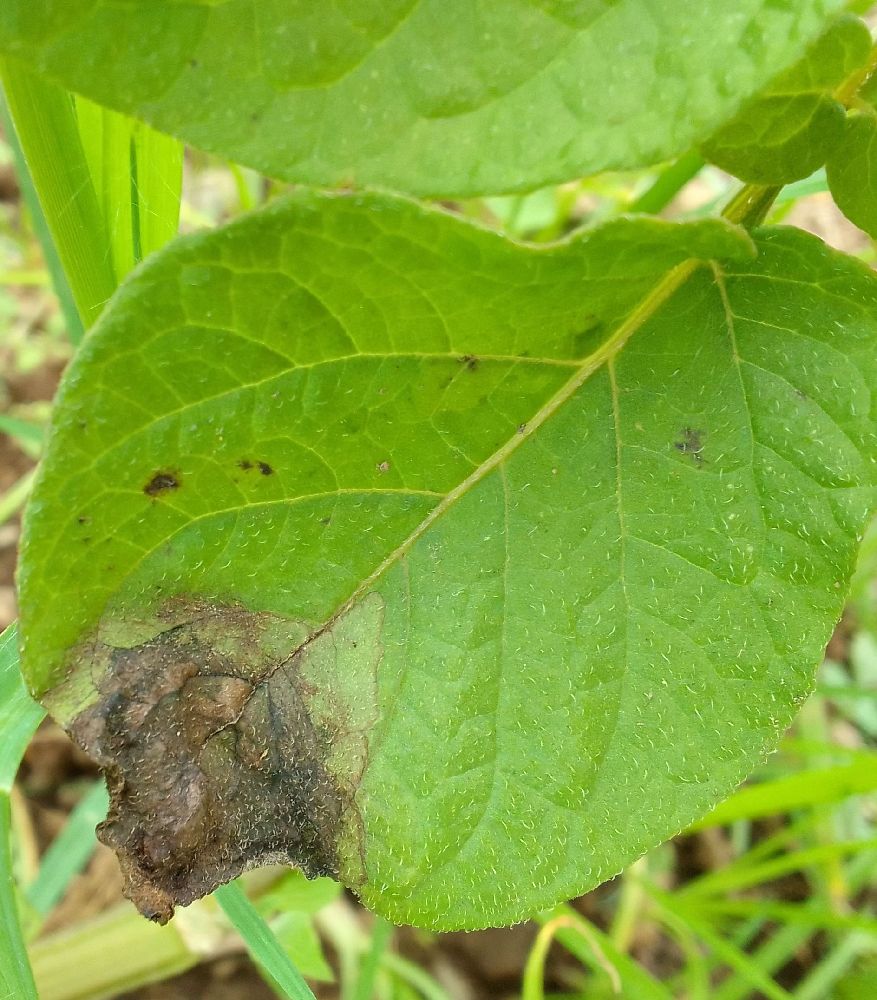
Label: Late blight